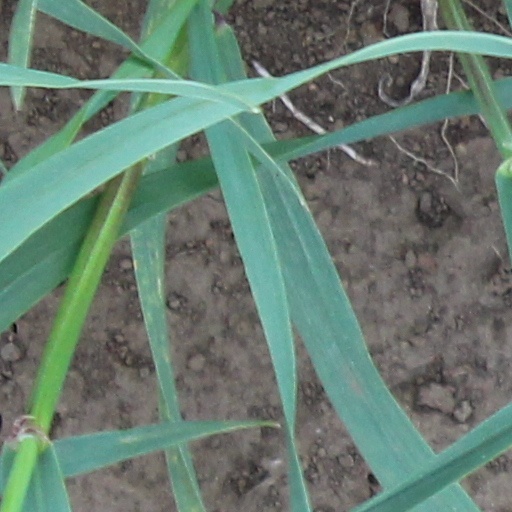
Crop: wheat